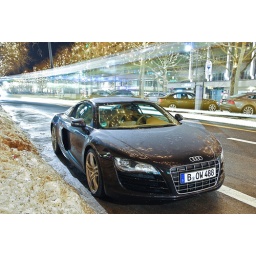
I saw this beautiful car yesterday in Berlin. I think the brown color fits perfect to the R8.